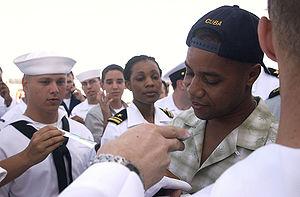
Cuba Michael Gooding, Jr. est un acteur et producteur de cinéma américain, né le 2 janvier 1968 dans le Bronx à New York.